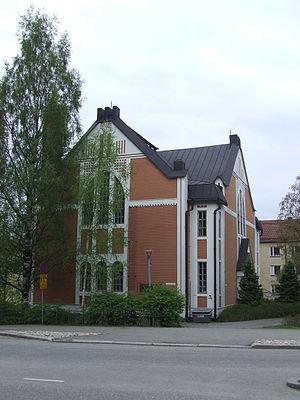
Männistö est un quartier de Kuopio en Finlande.